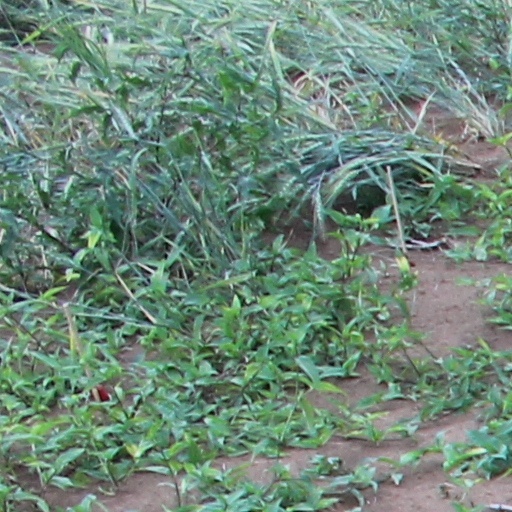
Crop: wheat